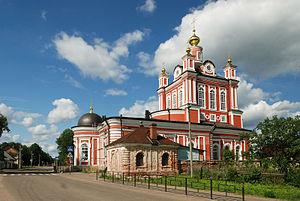
Toropets est une ville de l'oblast de Tver, en Russie, et le centre administratif du raïon de Toropets. Sa population s'élevait à 12 290 habitants en 2014.